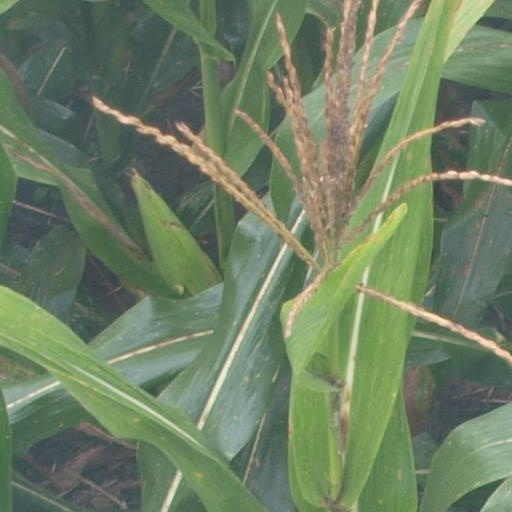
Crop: maize; corn